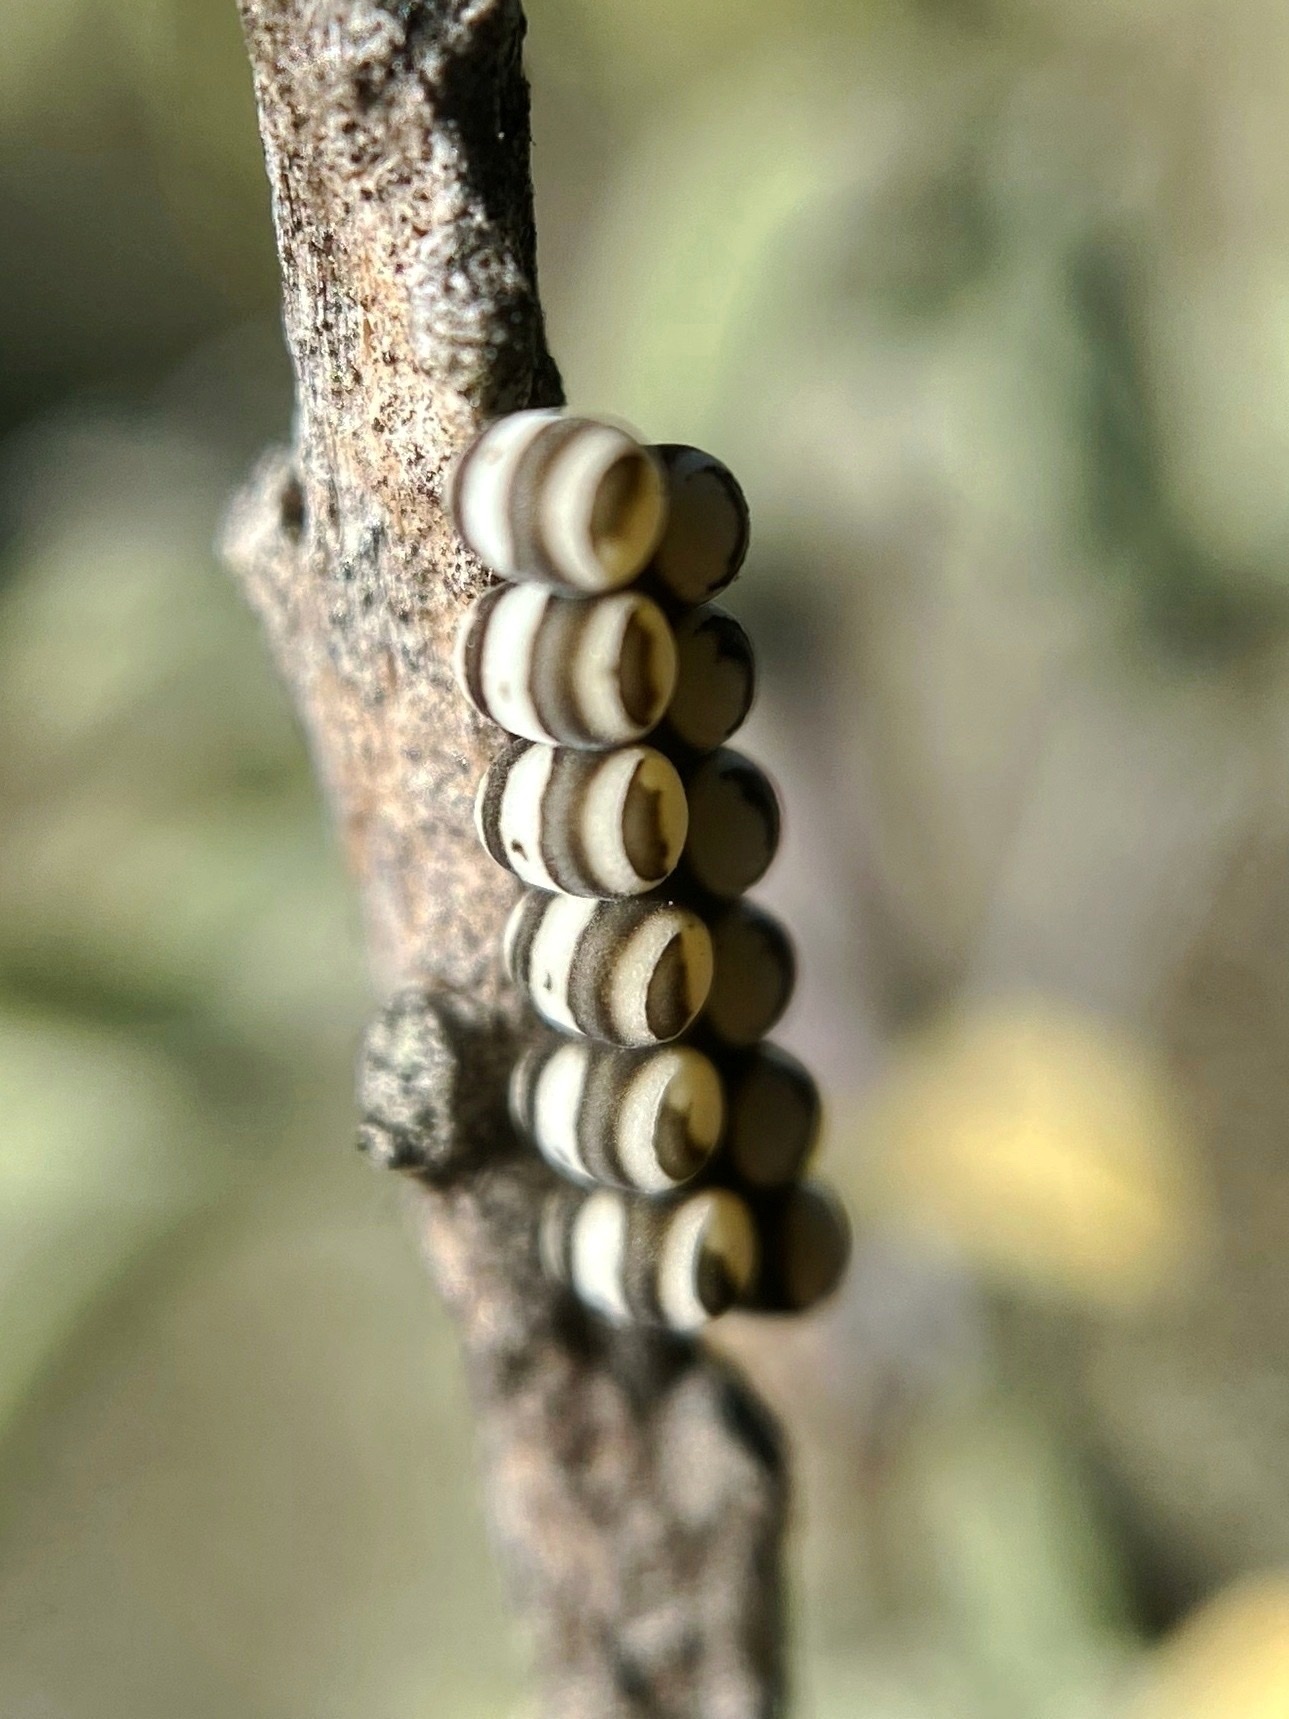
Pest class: stink_bug